El Clásico

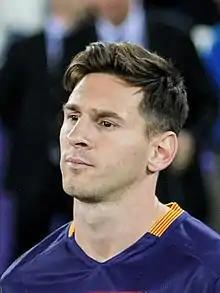
Lionel Messi is the all-time top scorer in El Clásico history with 26 goals.

A 2007 survey by the Centro de Investigaciones Sociológicas showed that 32% of the Spanish population supported Real Madrid while 25% supported Barcelona. In third place came Valencia, with 5%. According to an Ikerfel poll in 2011, Barcelona is the most popular team in Spain with 44% of preferences, while Real Madrid is second with 37%. Atlético Madrid, Valencia and Athletic Bilbao complete the top five.